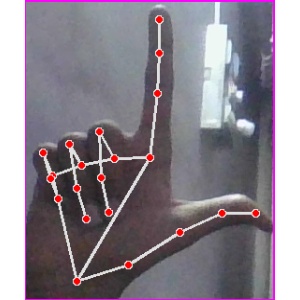
अक्षर: ल